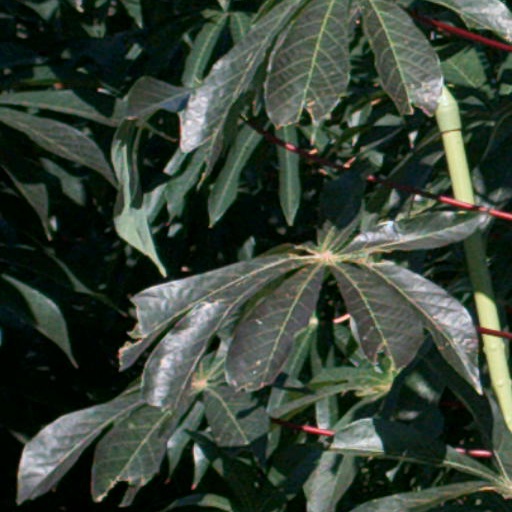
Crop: cassava